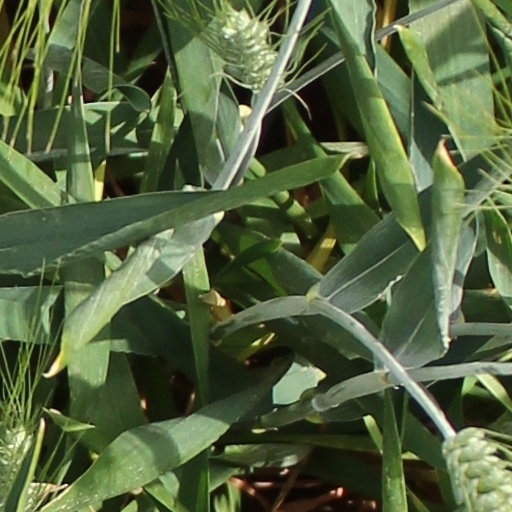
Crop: wheat